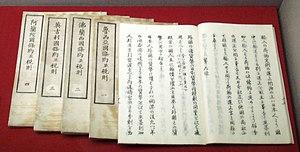
Les traités Ansei ou traités Ansei des cinq puissances désignent une série de « traités inégaux », signés en 1858, au cours de l'ère Ansei, entre le Japon d'un côté, et les États-Unis, l'Empire britannique, l'Empire russe, les Pays-Bas et l'Empire français de l'autre. Le premier traité, également appelé traité Harris, est signé par les États-Unis en juillet 1858, la France, l'Empire russe, l'Empire britannique et les Pays-Bas suivant rapidement l'exemple américain dans les 3 mois qui suivent : le Japon est contraint d'appliquer aux autres pays, les conditions accordées aux États-Unis en vertu de la « clause de la nation la plus favorisée ».
Le Traité Harris, également appelé traité d'Amitié et de Commerce entre les États-Unis et le Japon a été signé au Ryōsen-ji à Shimoda le 29 juillet 1858. Il s'agit d'un des traités inégaux, signé entre les puissances colonialistes occidentales et les puissances colonisées d'Extrême-Orient. Il ouvrait les ports d'Edo et de quatre autres villes au commerce des États-Unis et accordait l'extraterritorialité aux étrangers, entre autres conditions.
Le traité d'amitié et de commerce entre la France et le Japon est un traité signé à Edo le 9 octobre 1858 par Jean-Baptiste Louis Gros, le commandant de l'expédition française en Chine, assisté de Charles de Chassiron et Alfred de Moges.
Le traité d'amitié et de commerce anglo-japonais est un accord international signé le 26 août 1858 par James Bruce et des représentants du shogunat Tokugawa. Cet accord fait partie des « Traités inégaux », série de traités imposés militairement par les puissances colonisatrices occidentales aux pays d'Extrême-Orient pendant la seconde moitié du XIXᵉ siècle.